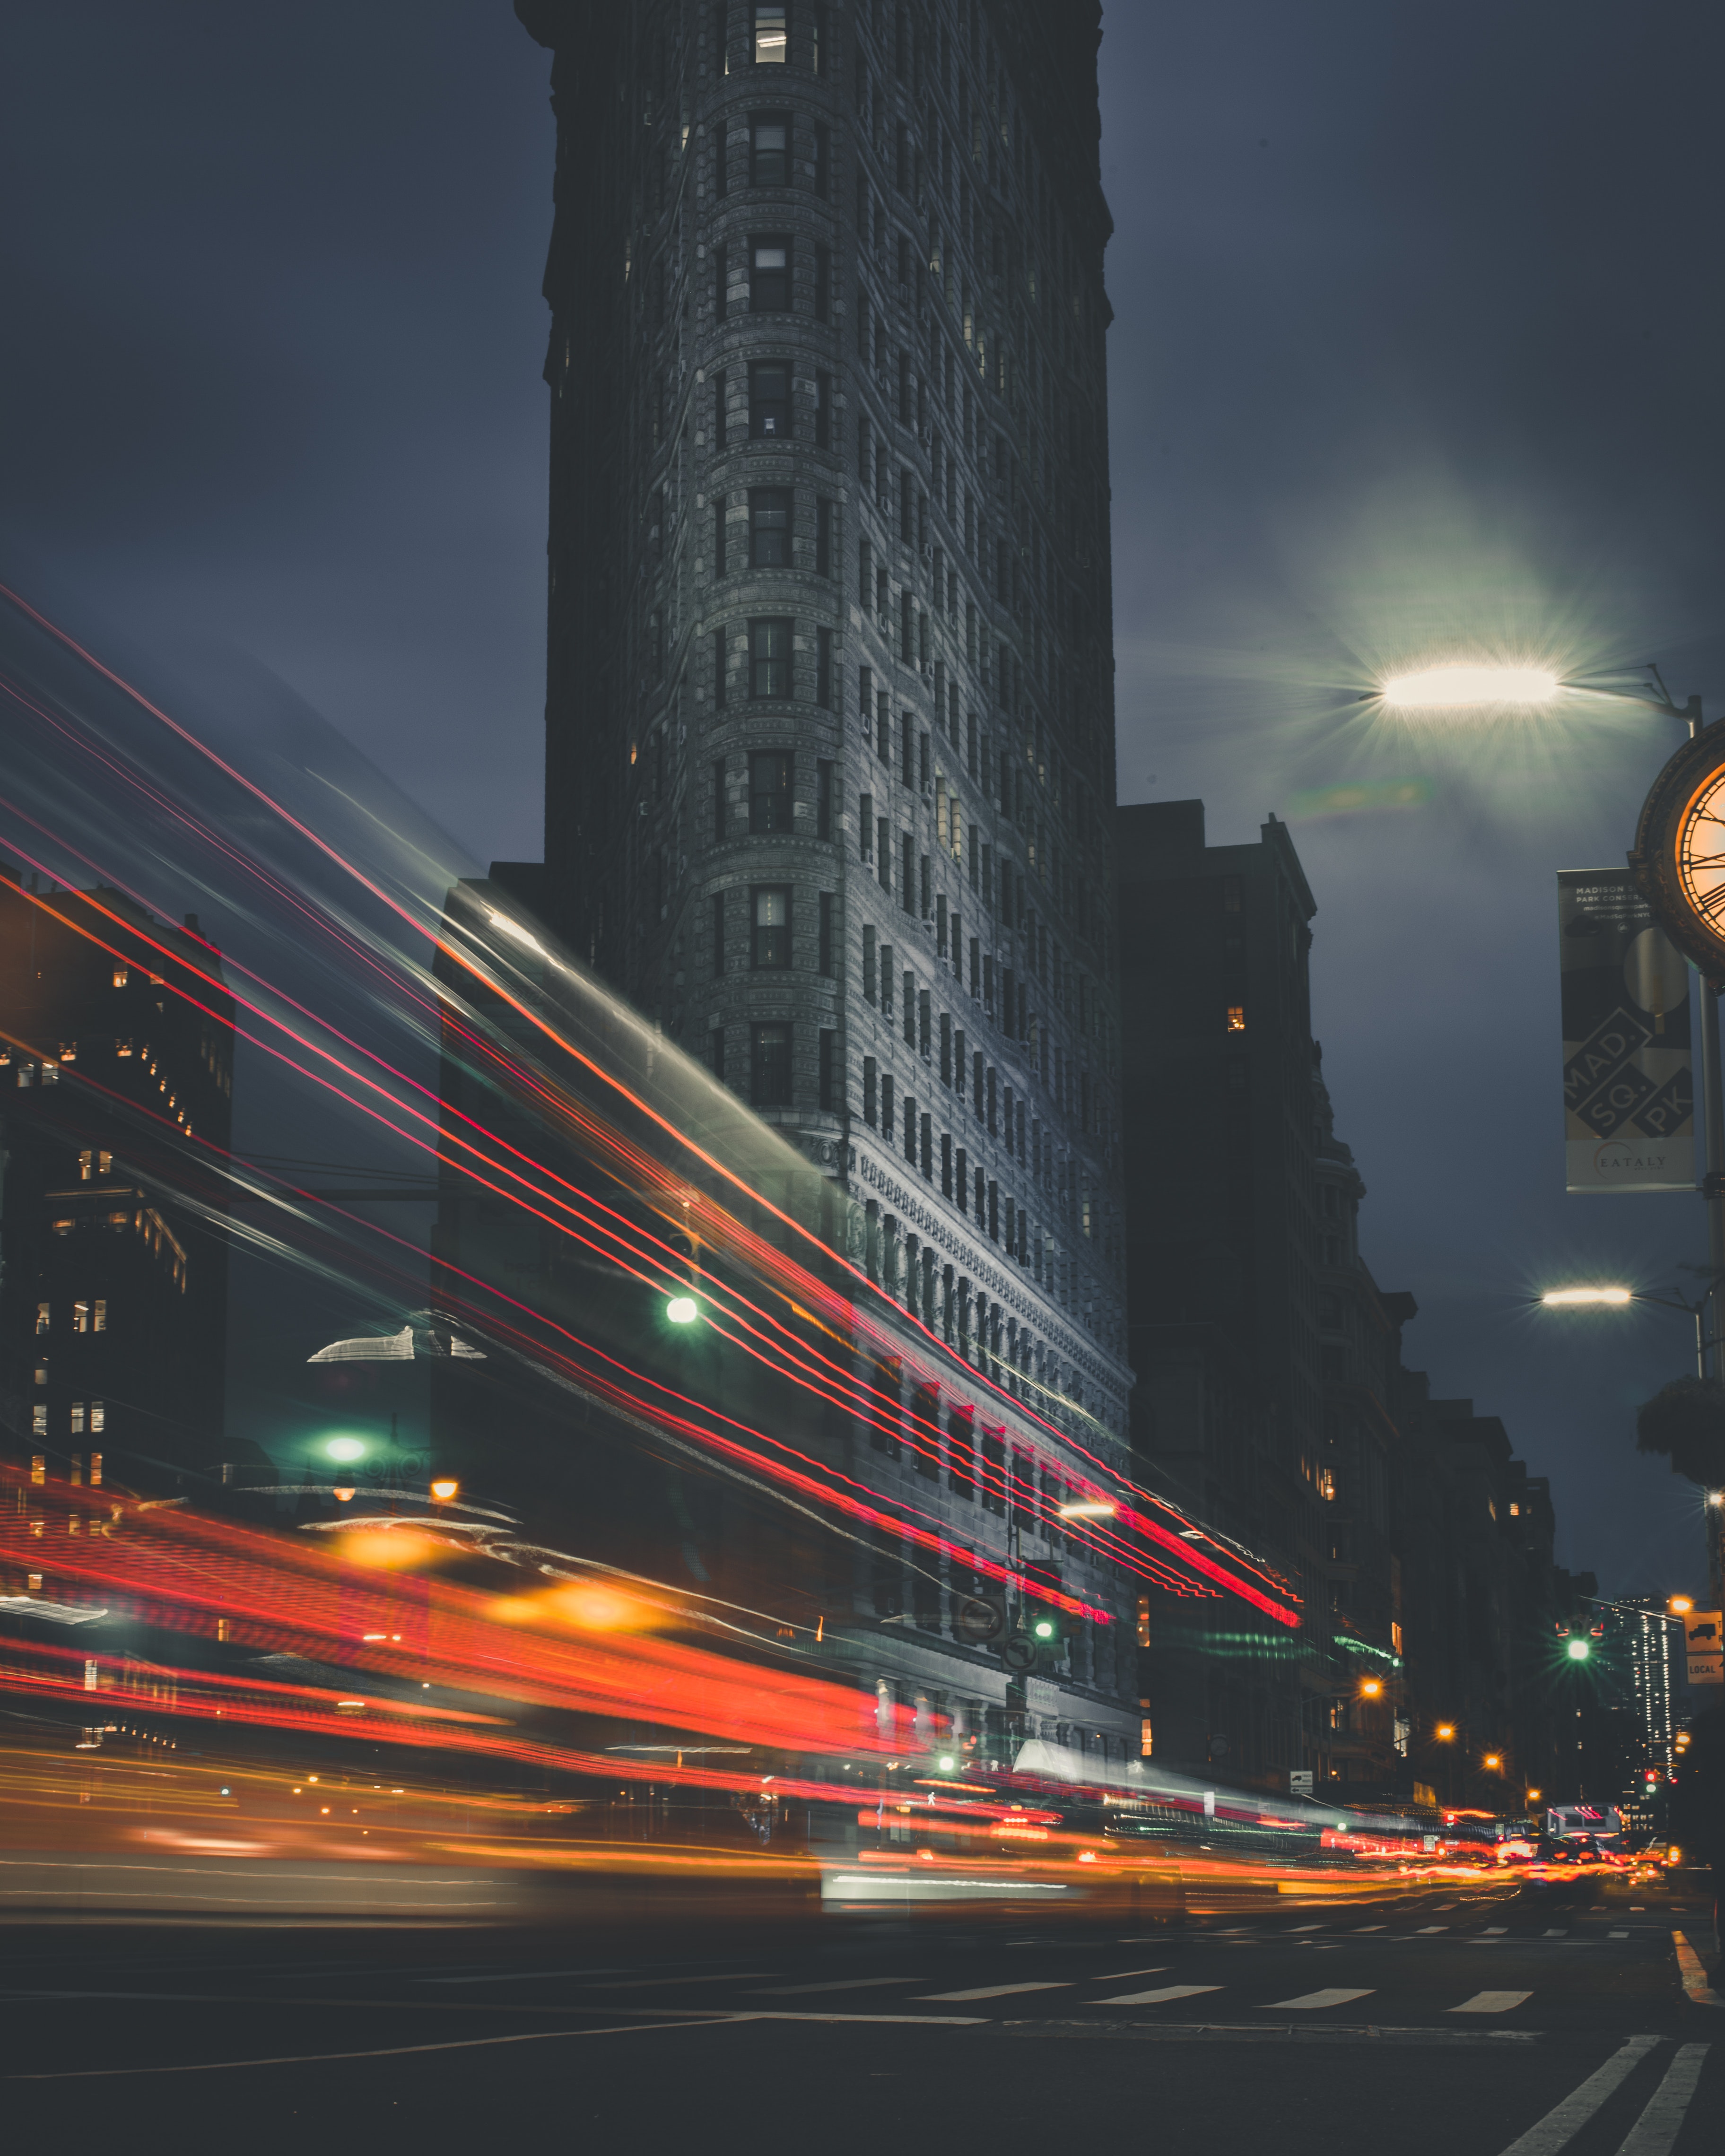
metropolitan area, urban area, city, metropolis, night, sky, landmark, red, light, tower, human settlement, skyscraper, architecture, tower block, lighting, cityscape, building, downtown, traffic, street, infrastructure, road, street light, evening, darkness, midnight, intersection, skyline